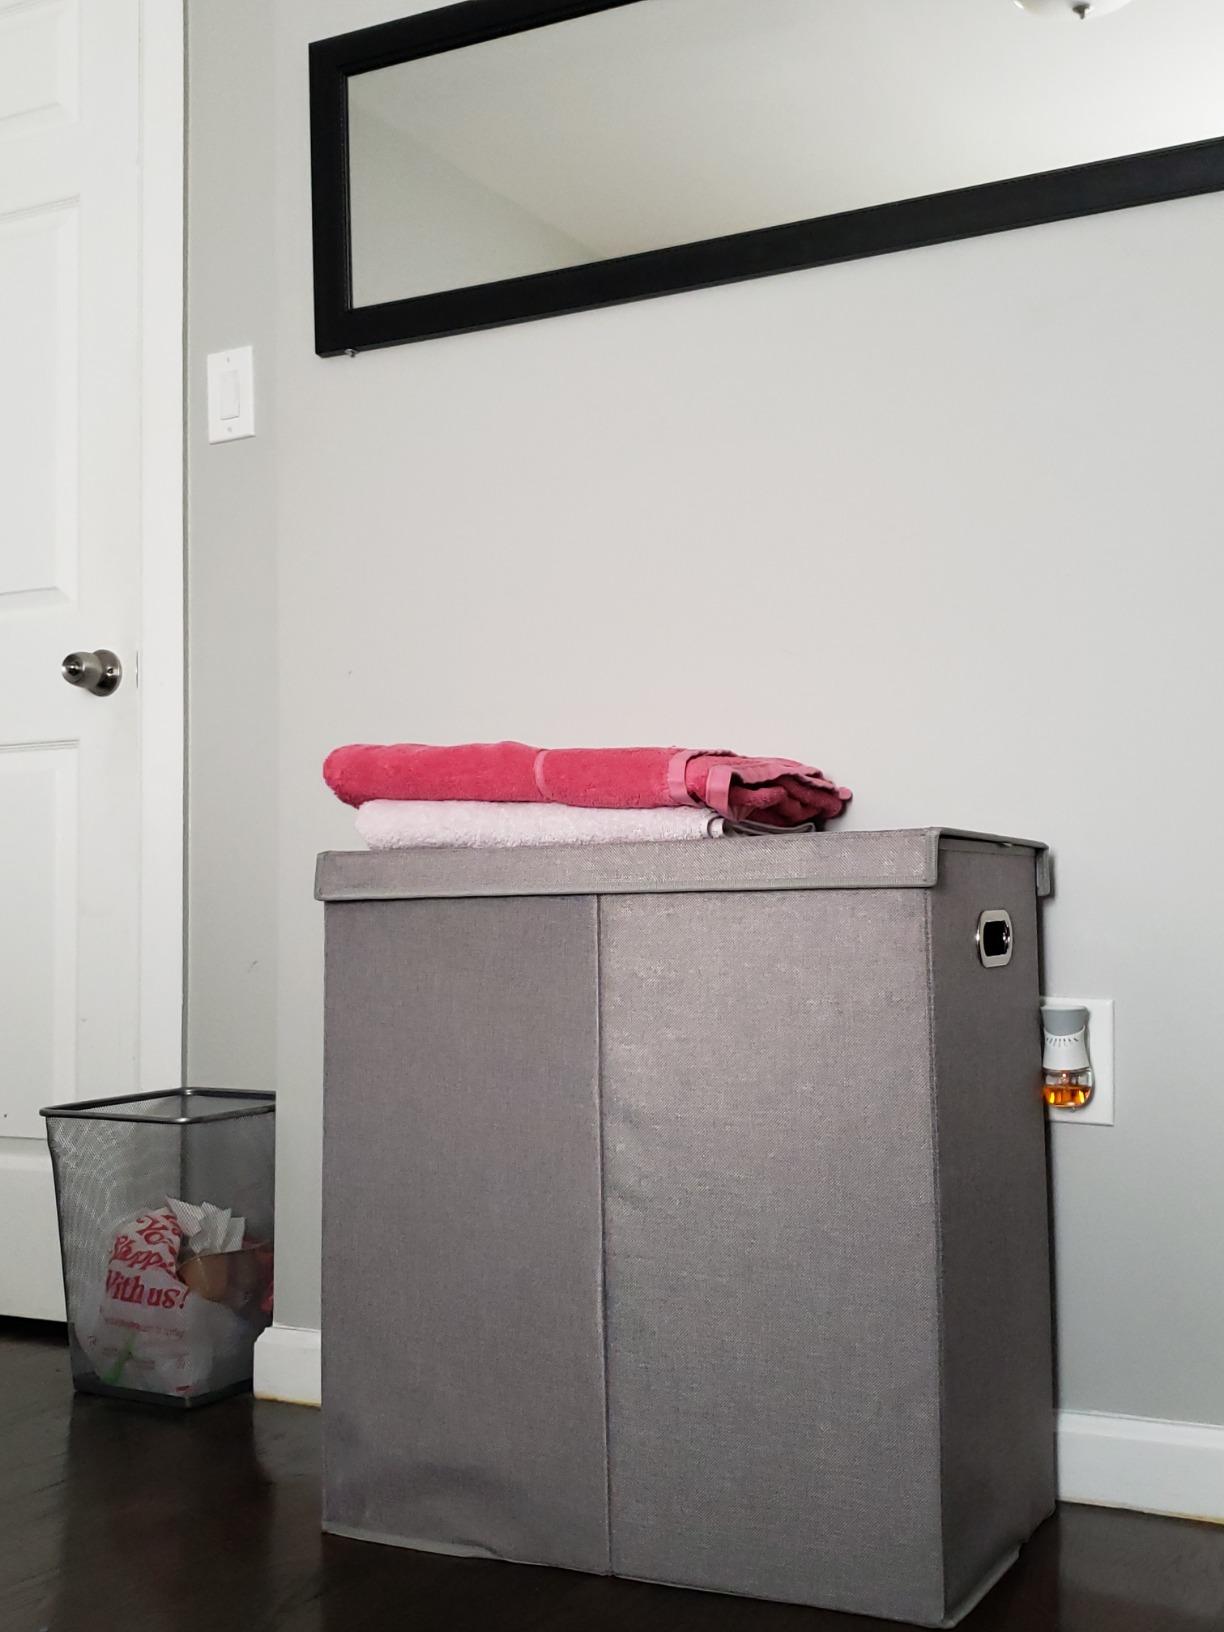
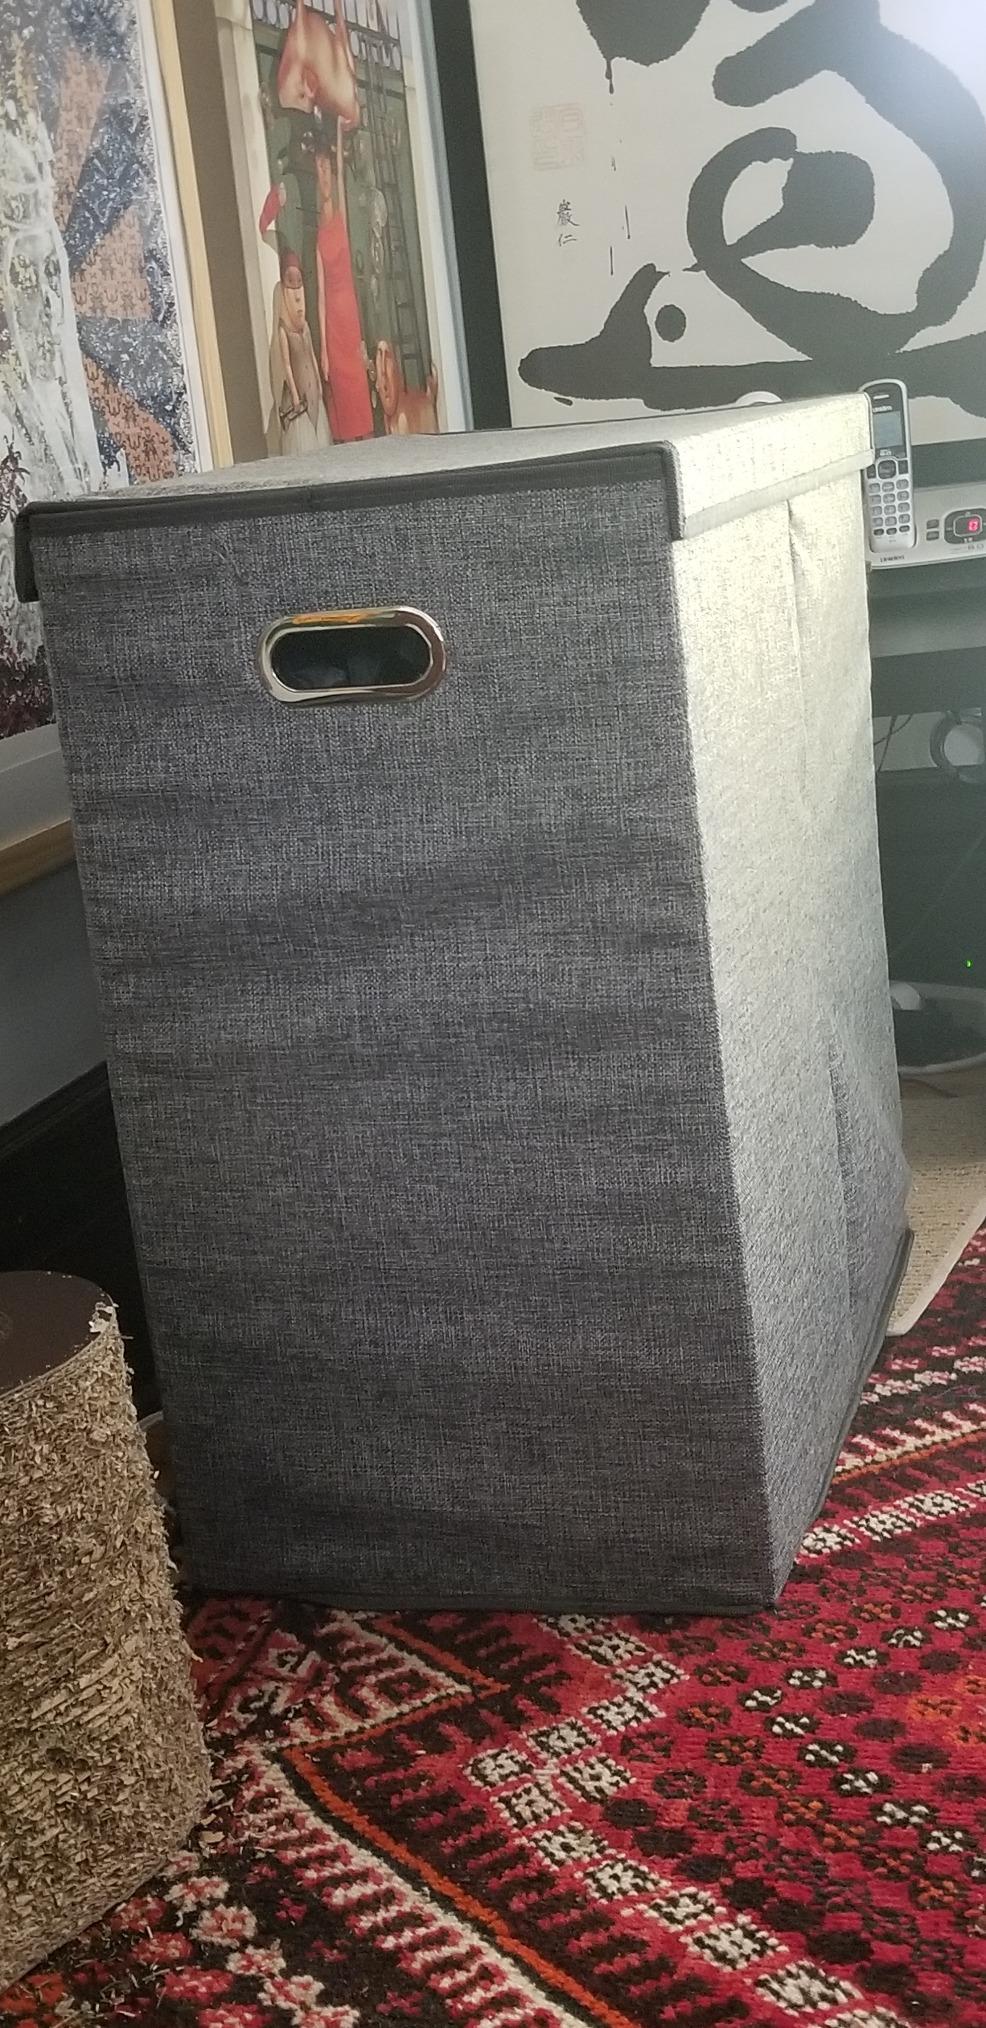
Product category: items_hamper
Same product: yes